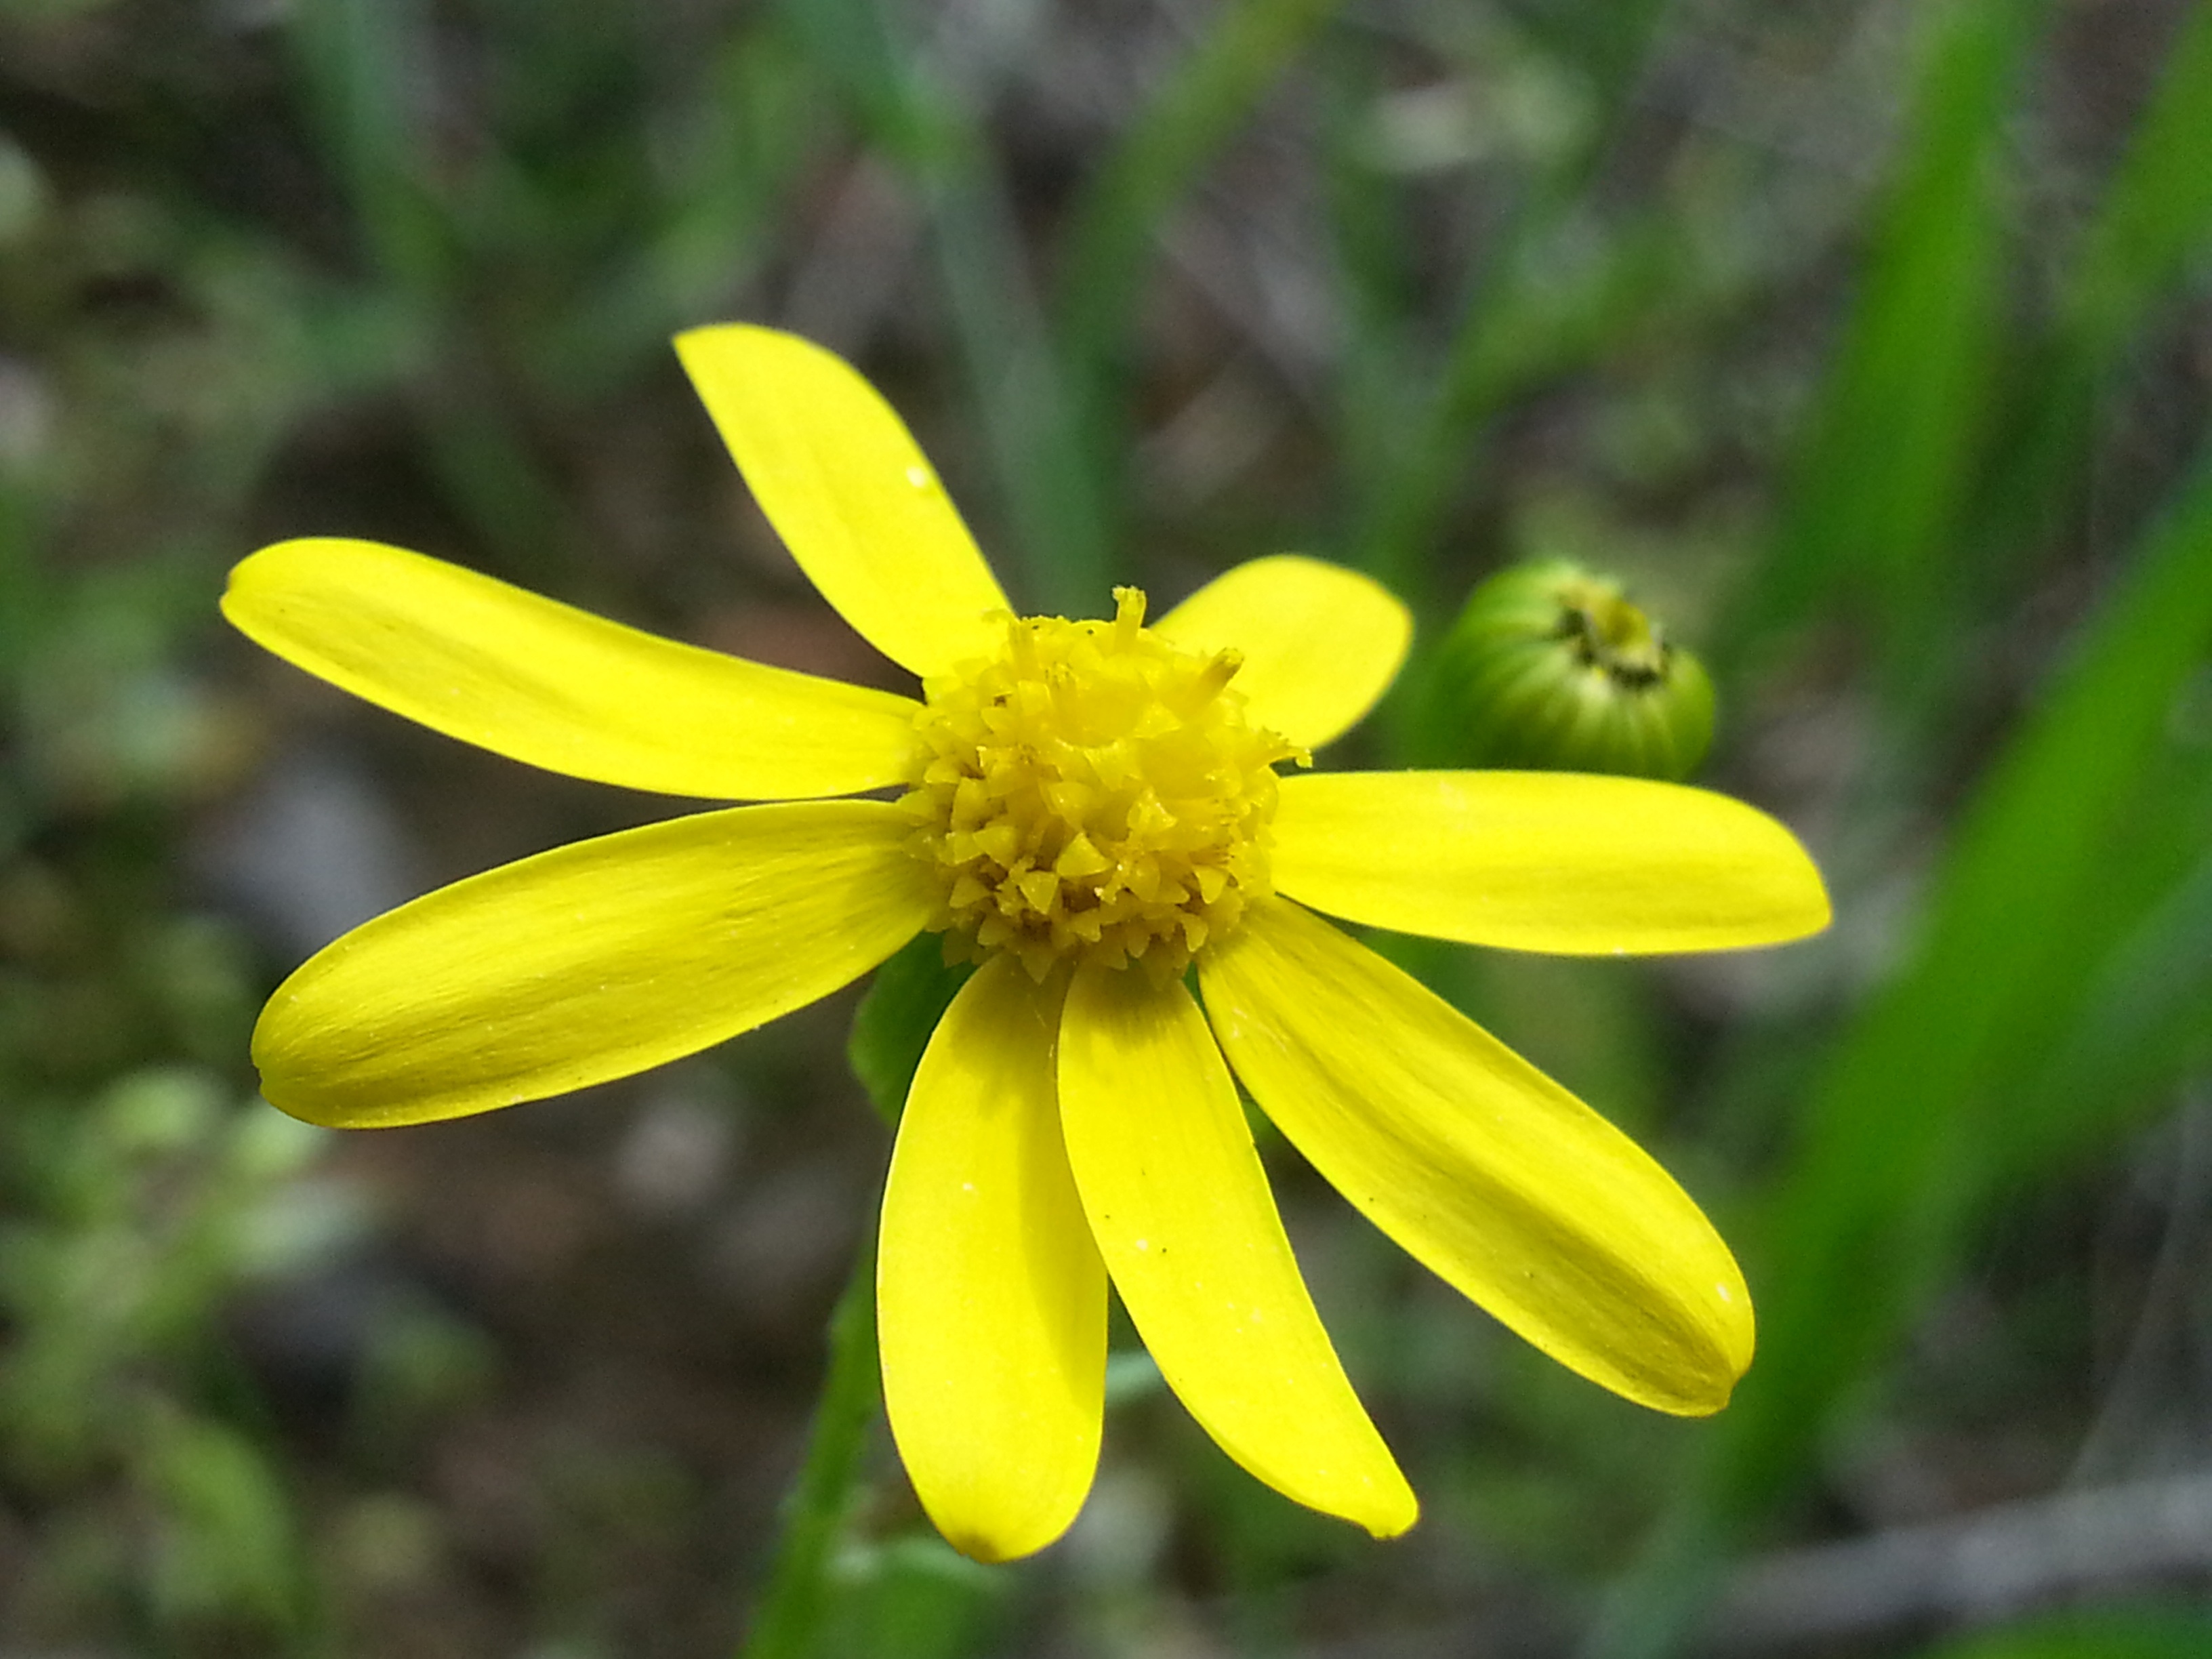
nature, plant, meadow, flower, petal, wild, green, natural, botany, yellow, flora, wildflower, gardening, nectar, macro photography, flowering plant, daisy family, land plant